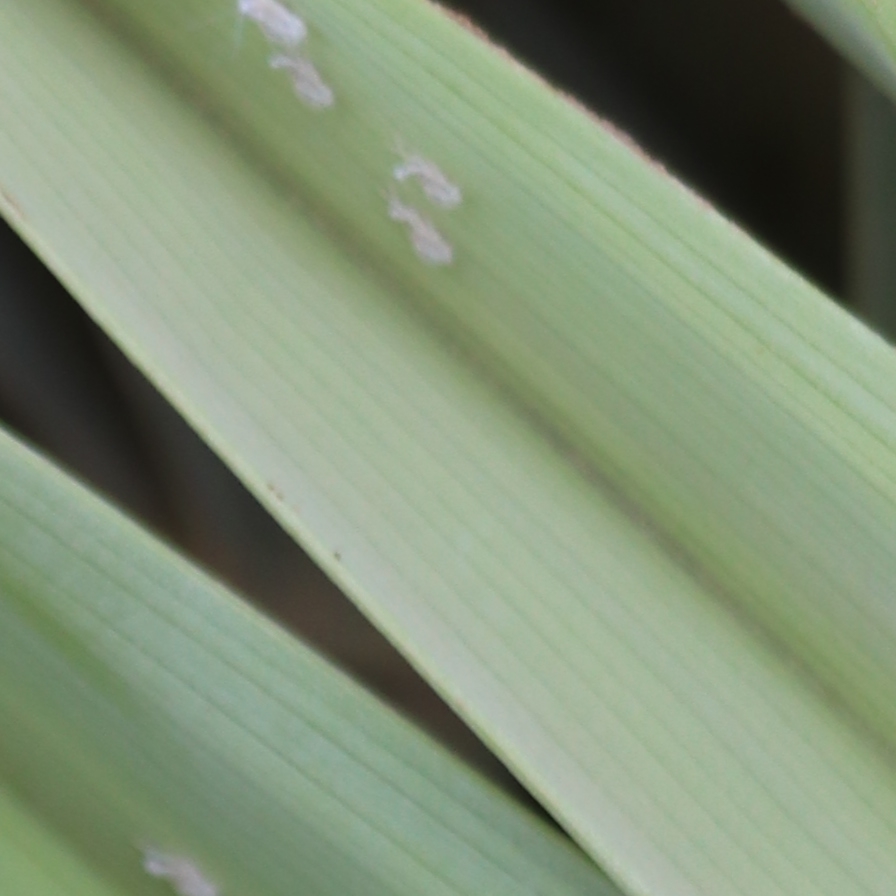
Label: Bug